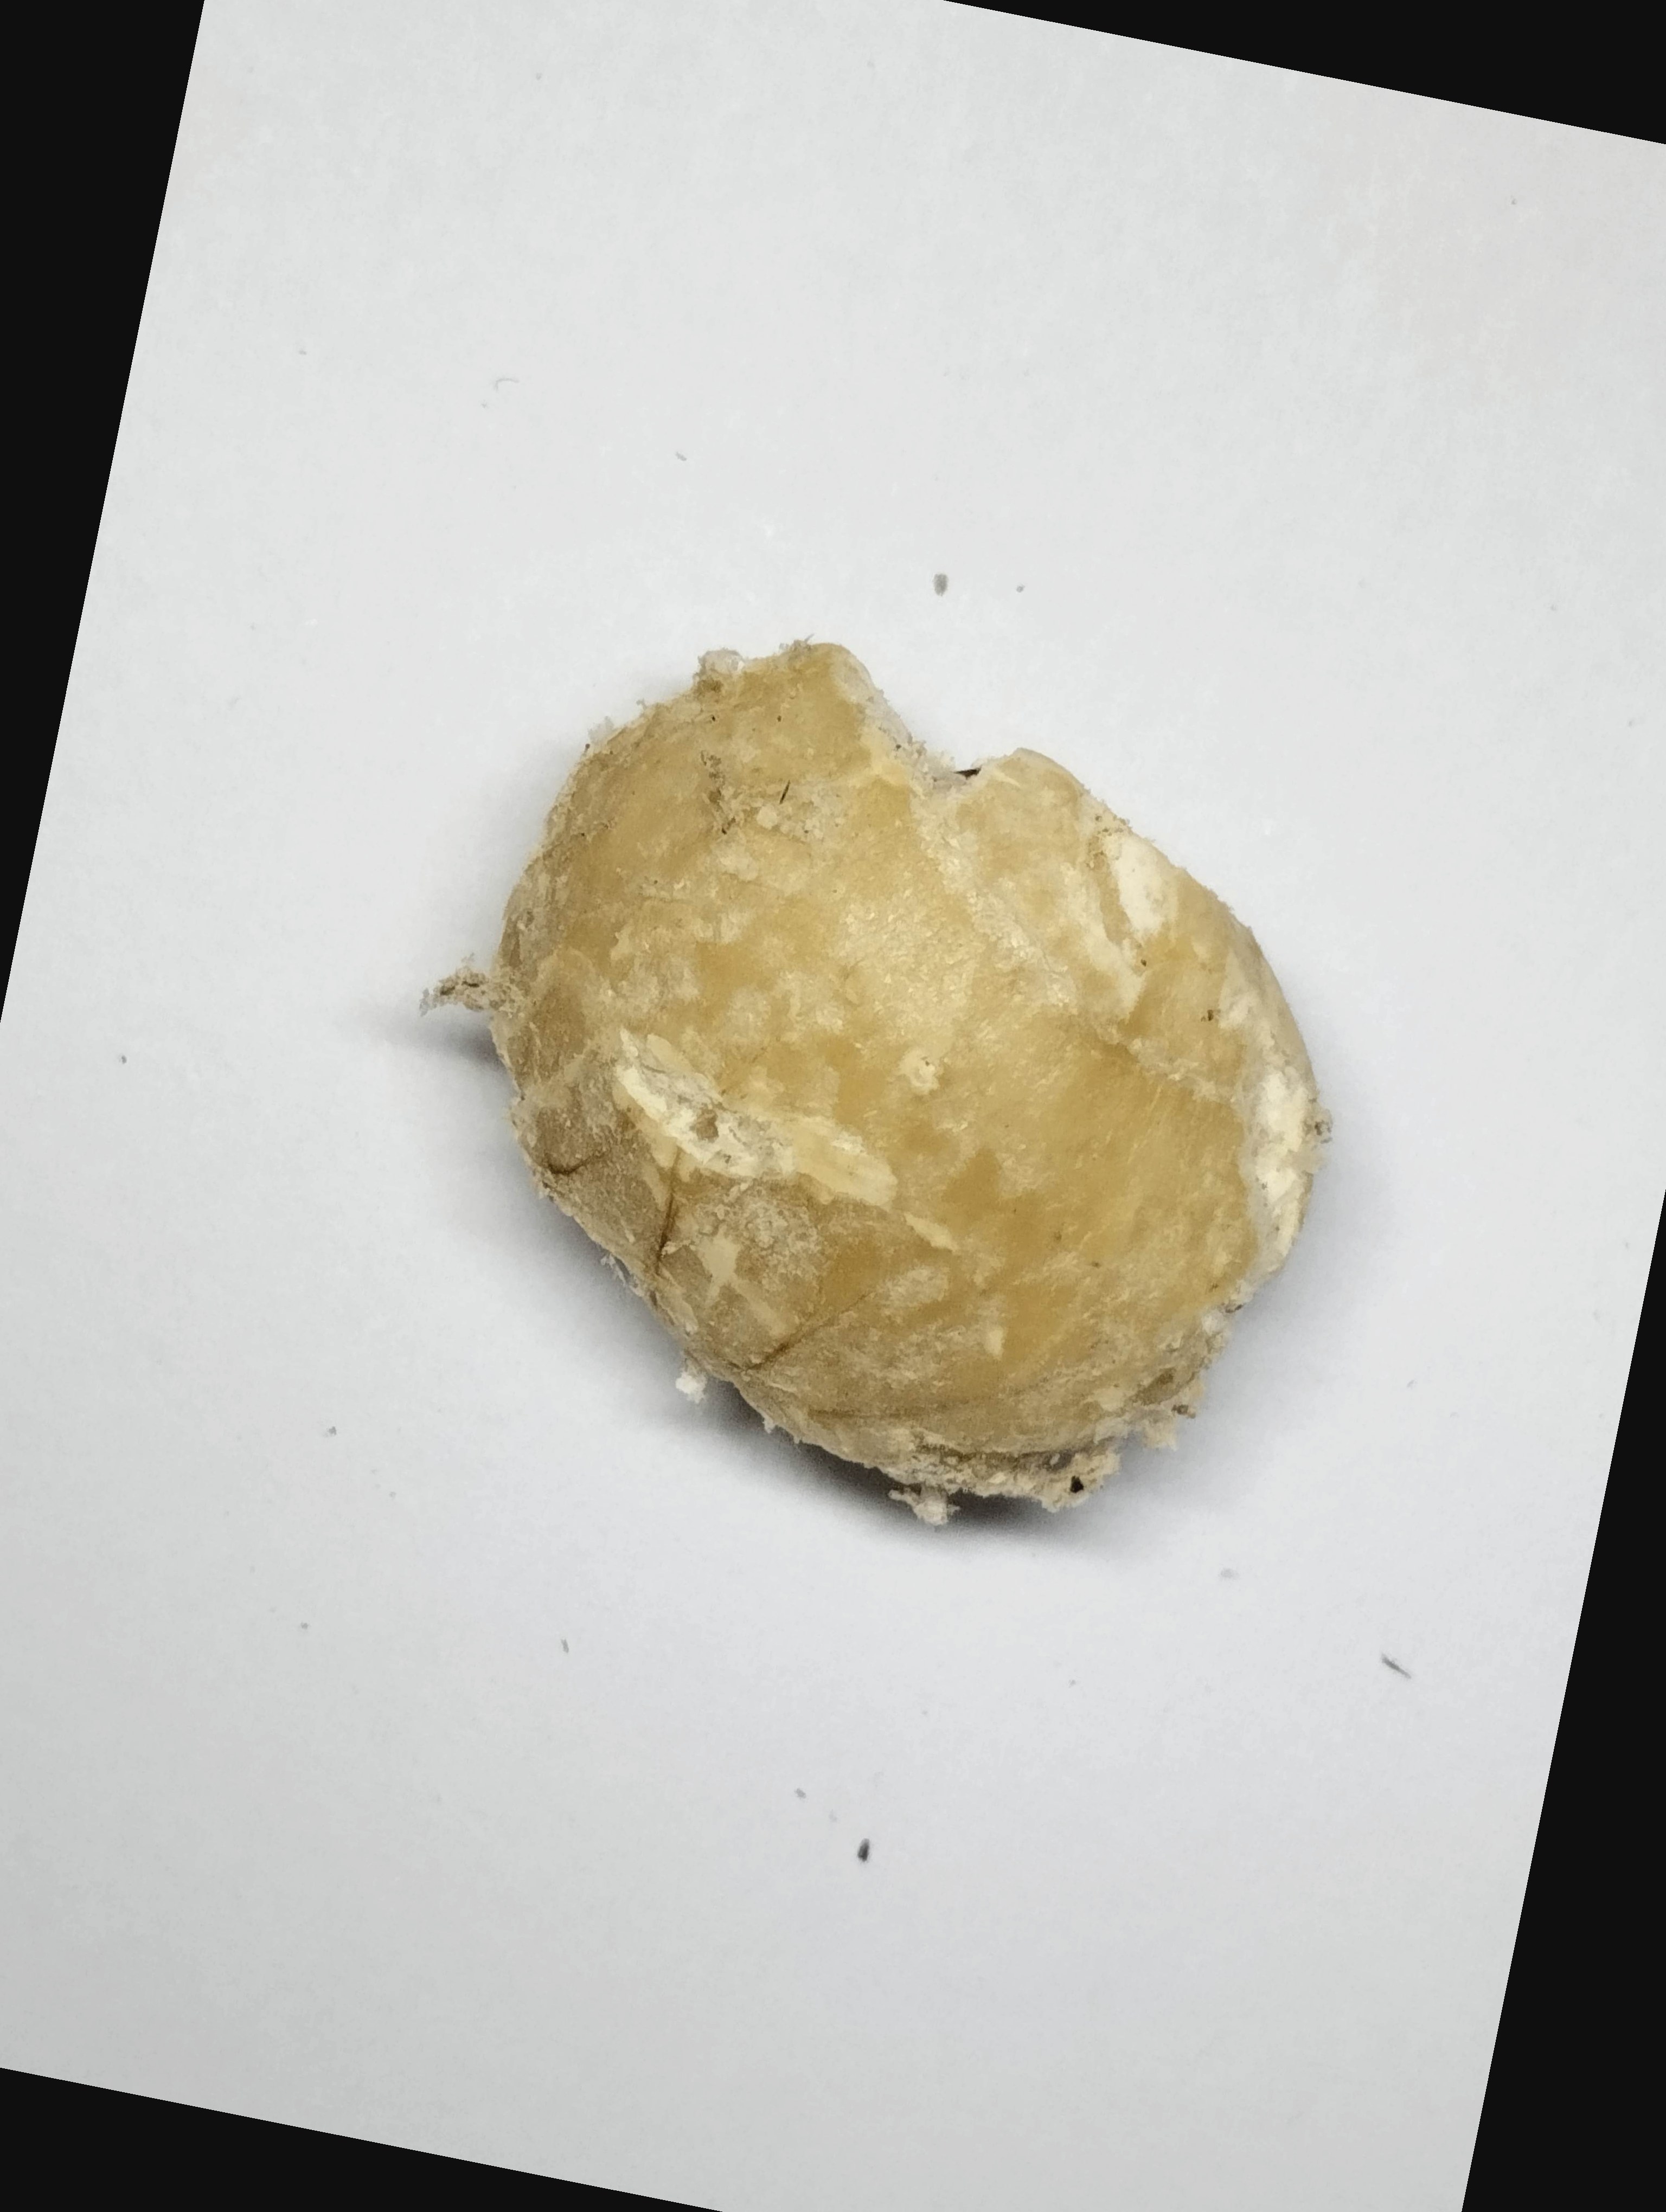
Label: rusak (damaged seed)